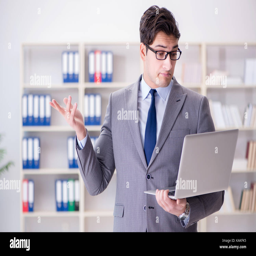
businessman in the office working with laptop